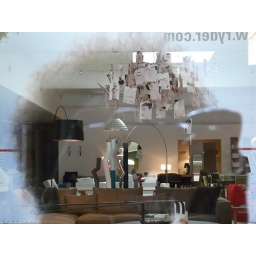
Peering in a store window at a mobile pendant lamp fixture. I have seen it some where before.